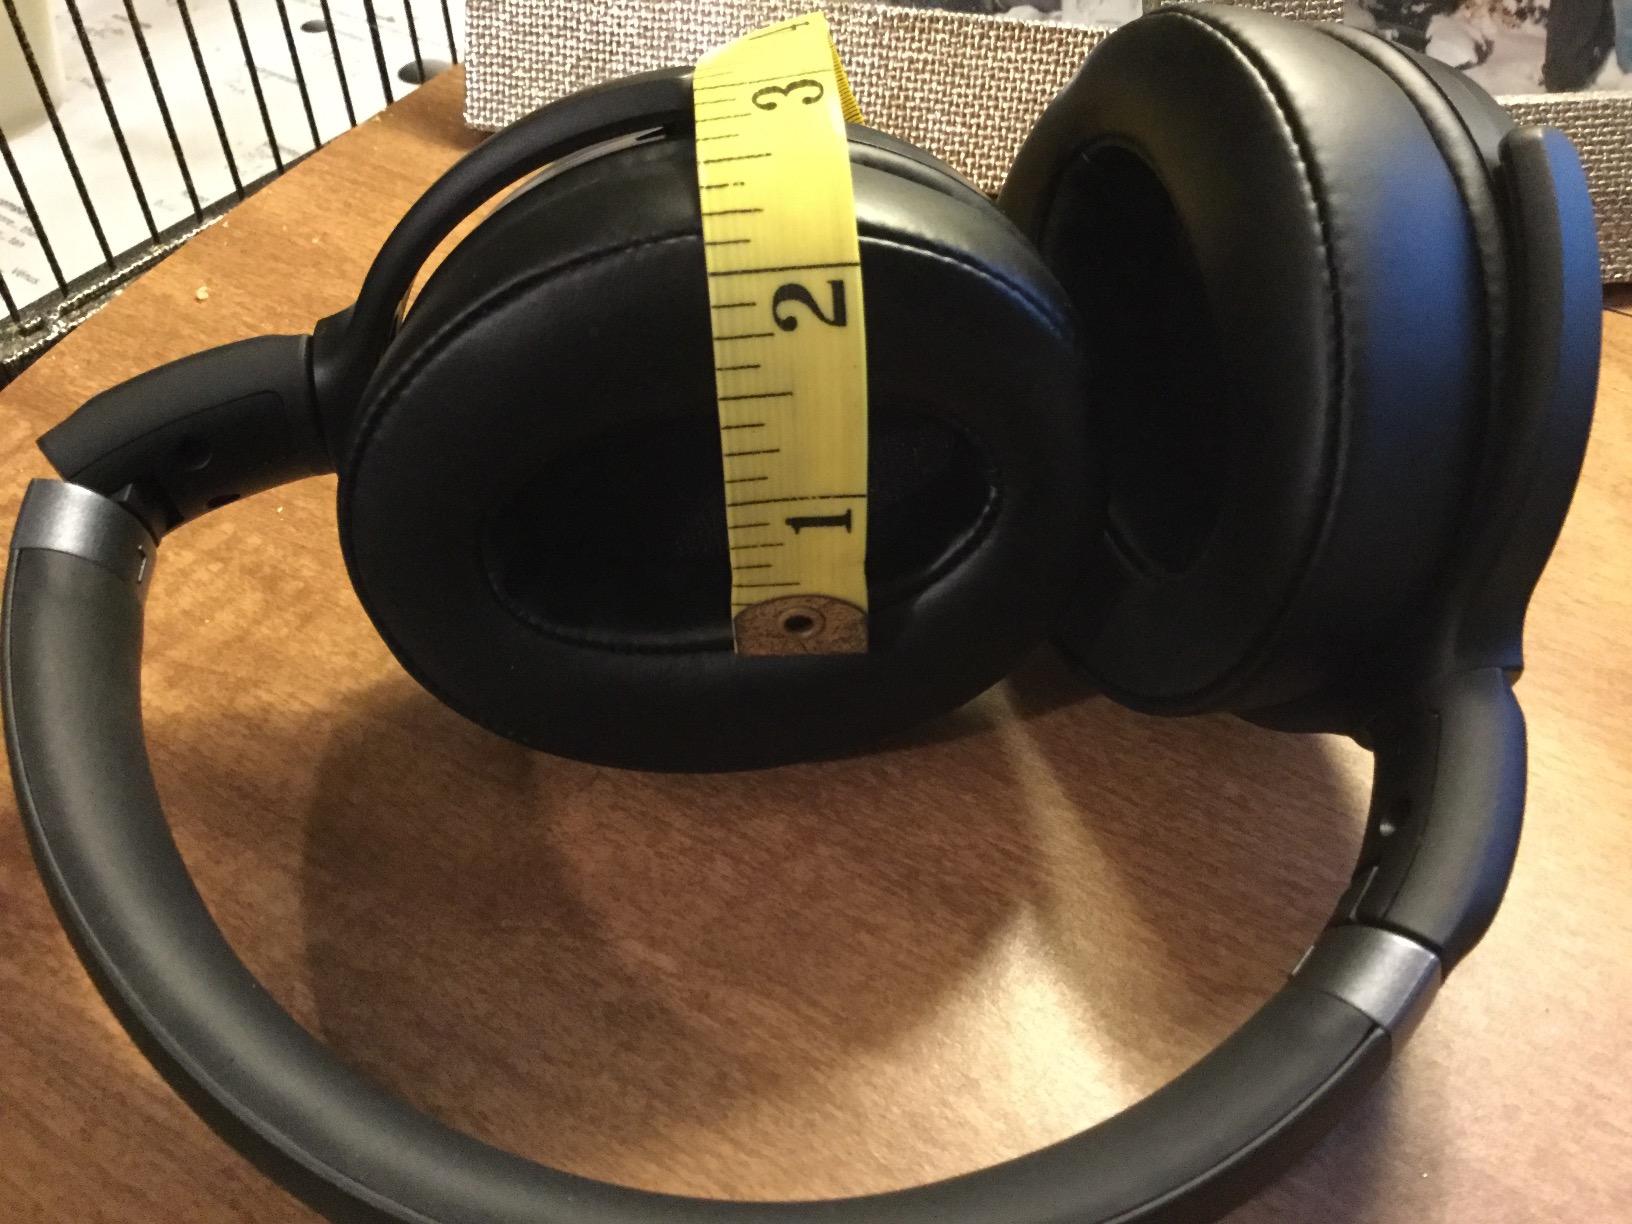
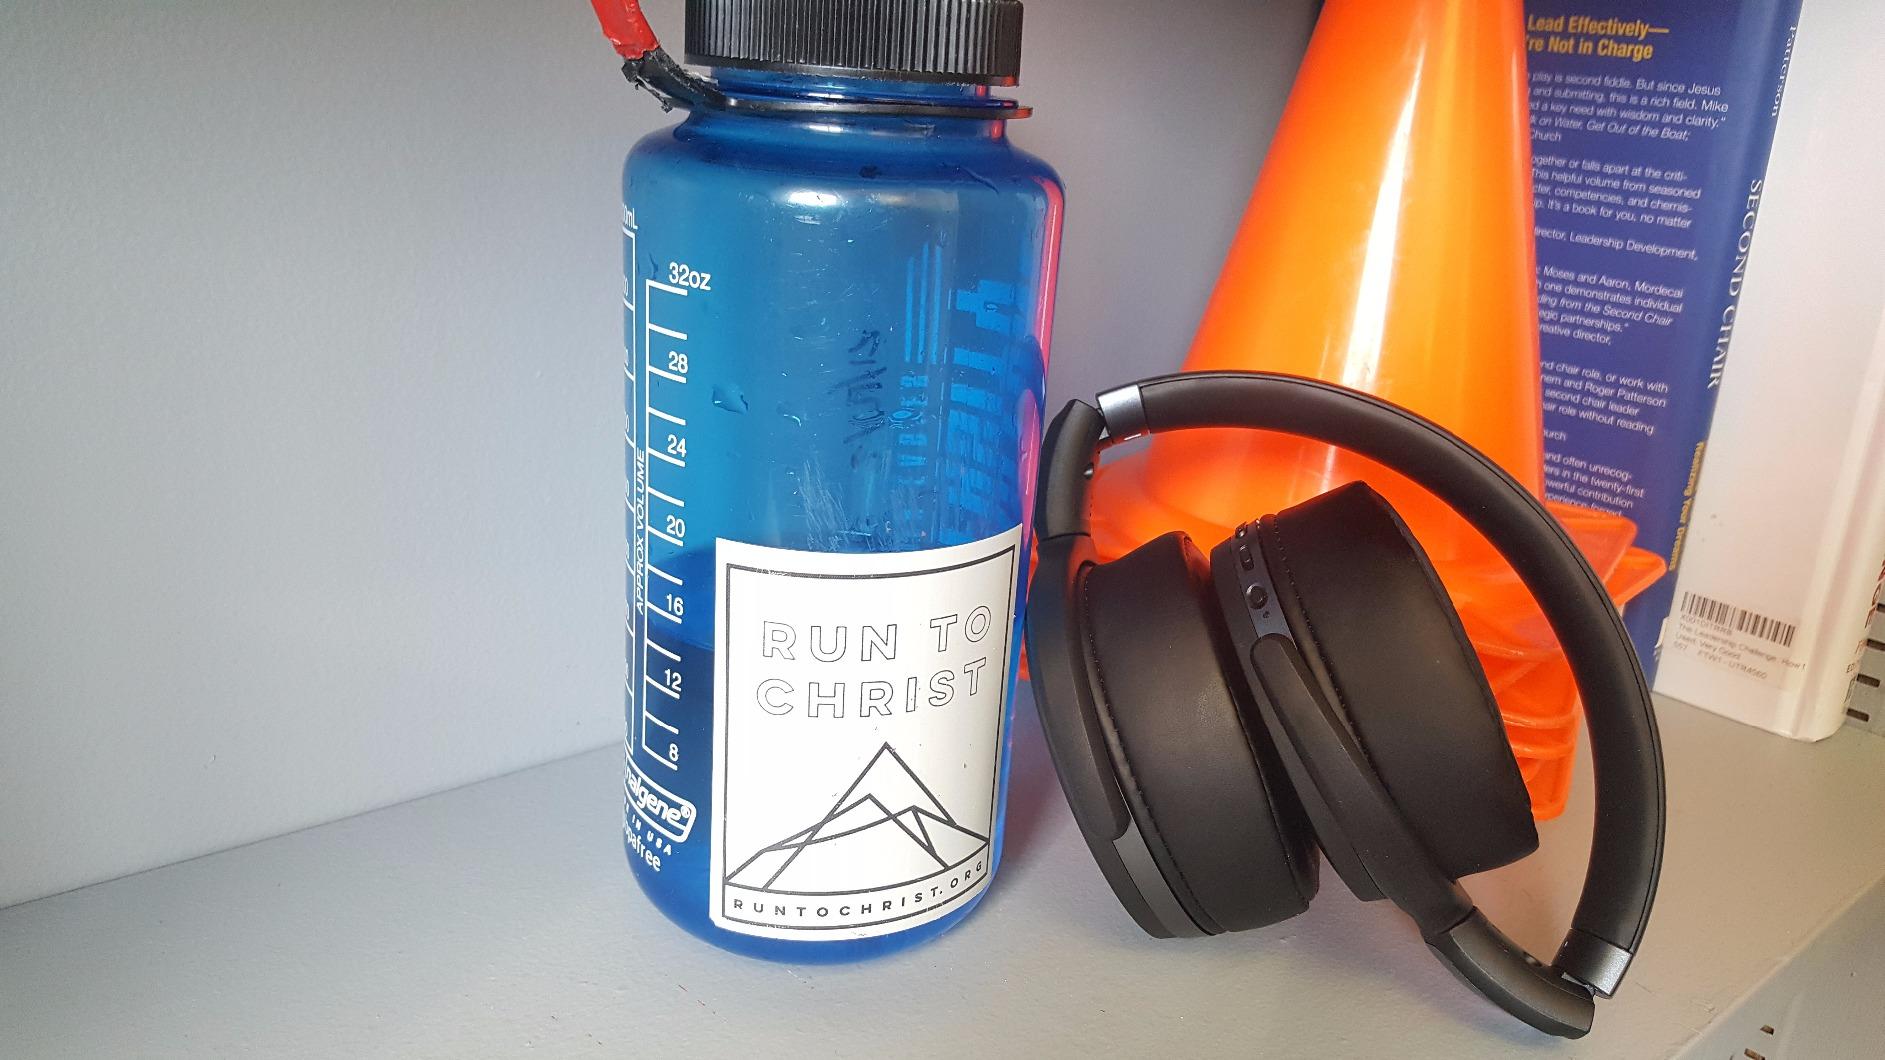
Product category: headphones
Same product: yes